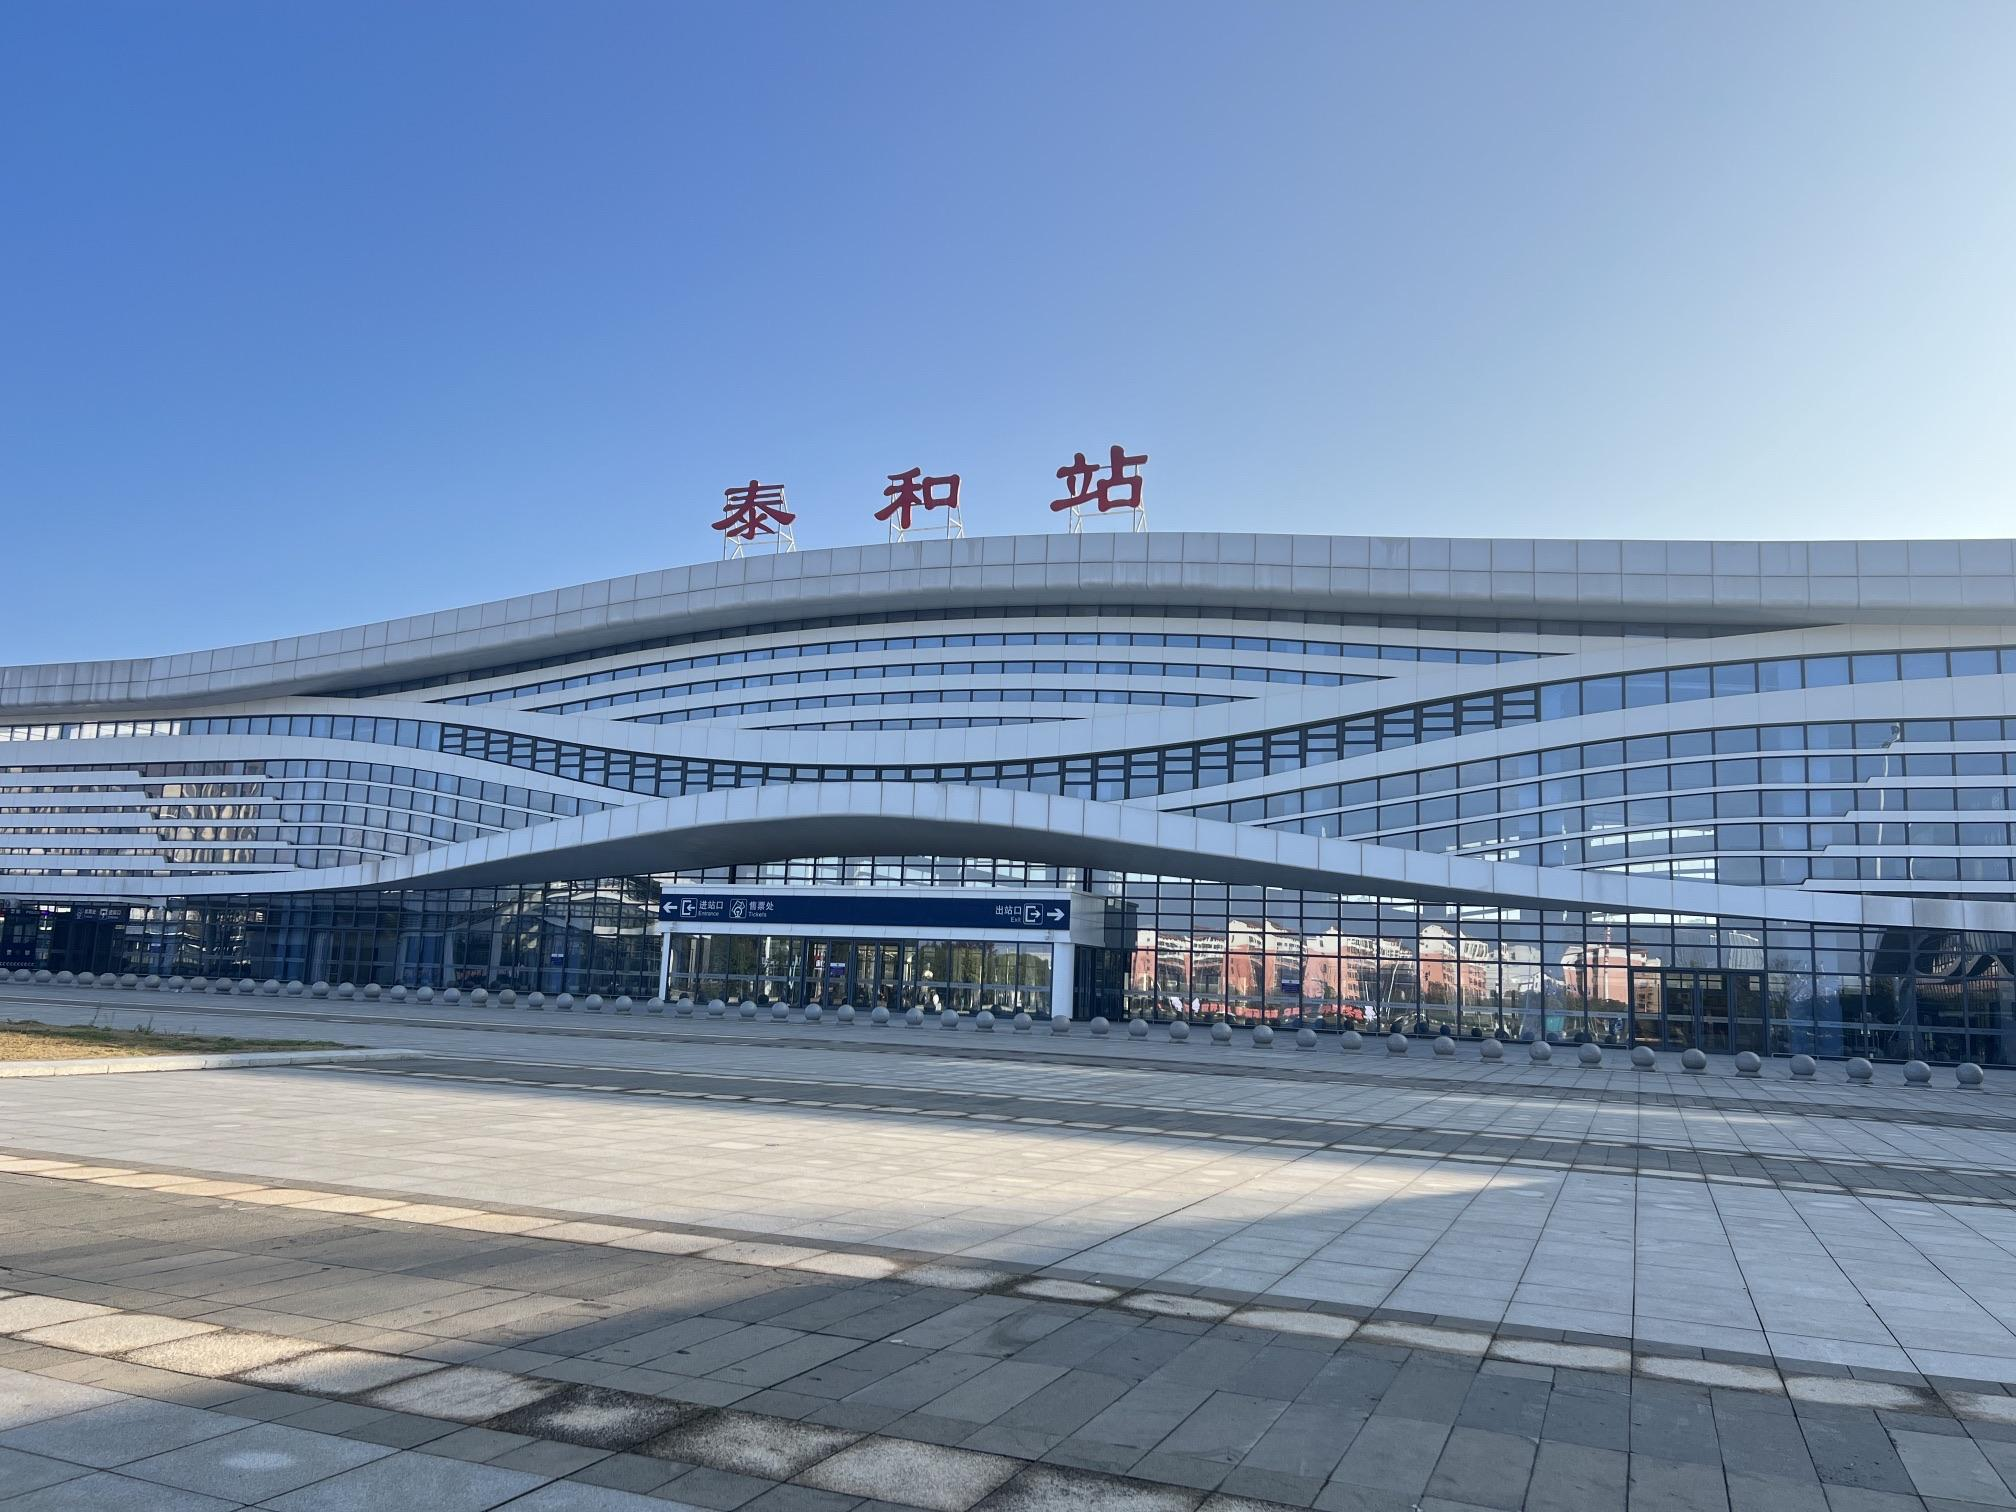
地标名称：泰和站
所在城市：吉安市·泰和县